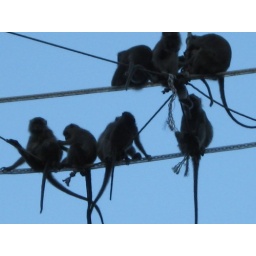
At twilight monkeys retreat to sleep over river